Lothagam North Pillar Site

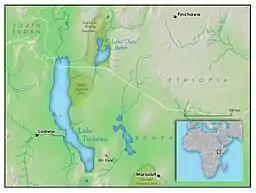
Location of the Lothagam North Pillar Site near Lake Turkana in Kenya

The Lothagam North Pillar Site, situated in the Lake Turkana Basin of East Africa, provides extensive evidence of Early and Middle Holocene pastoralism and adaptations. The site shows that people adjusted to various ways of living, including ceramic use and the hunting and gathering of aquatic resources, as well as relying on livestock and herding.